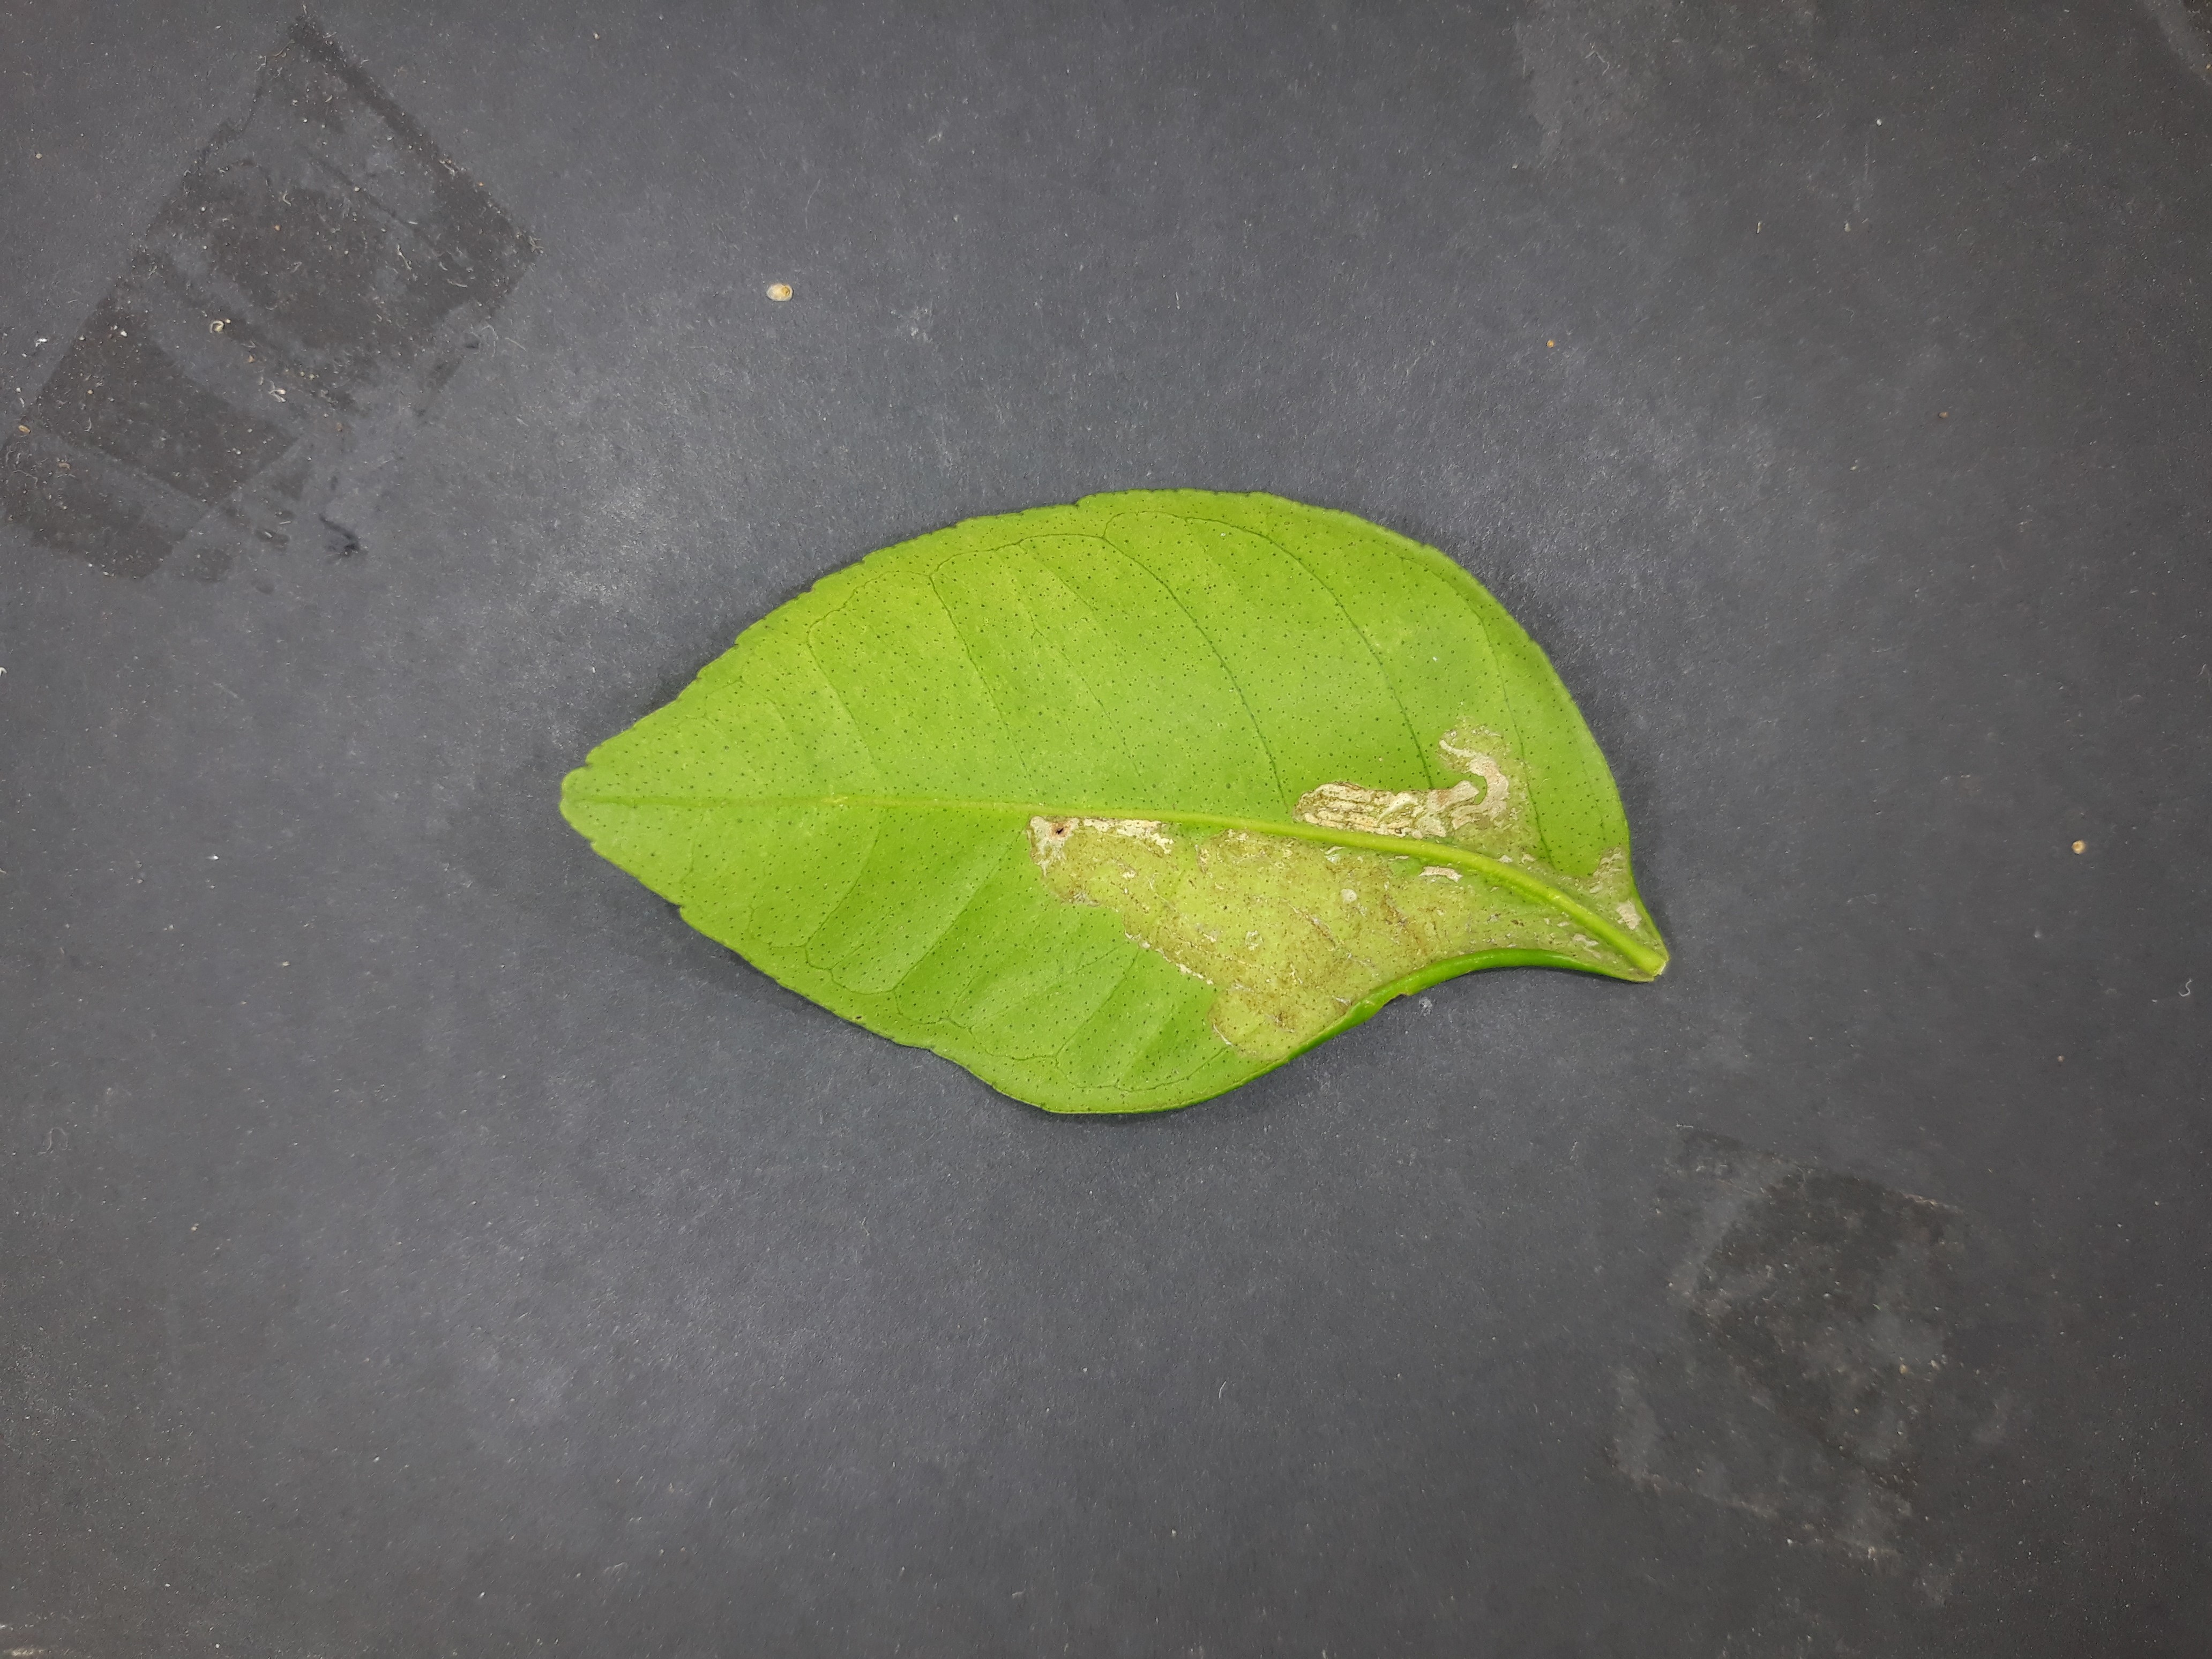
Label: Citrus_leafminer